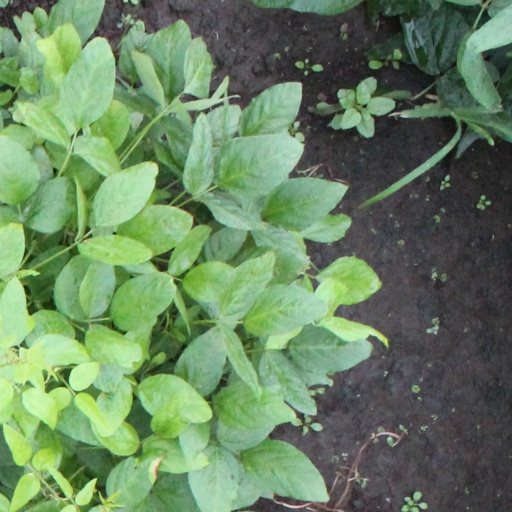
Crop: soybean